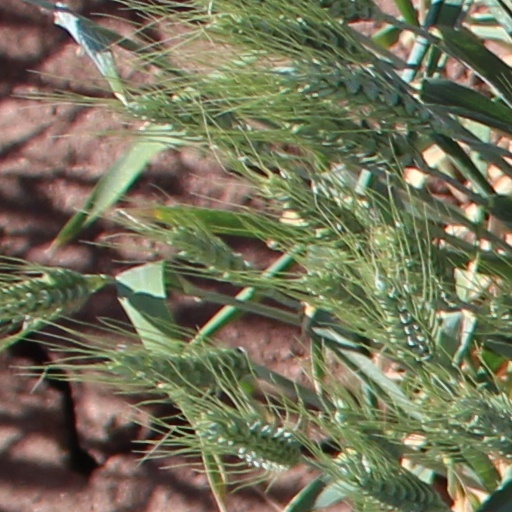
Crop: wheat